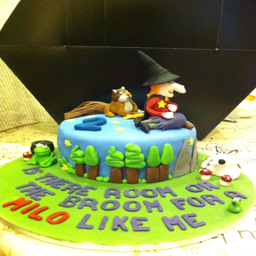
room on the broom birthday cake with witch , cat , dog , frog and bird